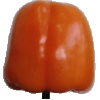
Label: orange_pepper